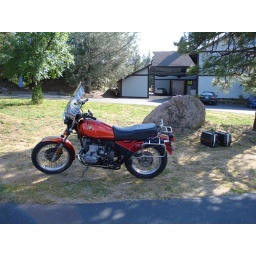
cb-left by rock no bags OK (Small)